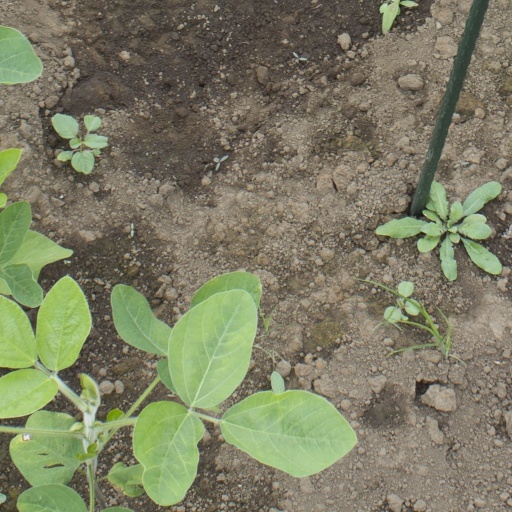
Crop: soybean